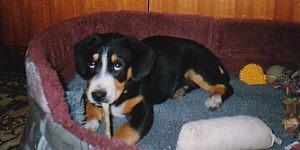
EntleBucher